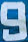
Number: 9